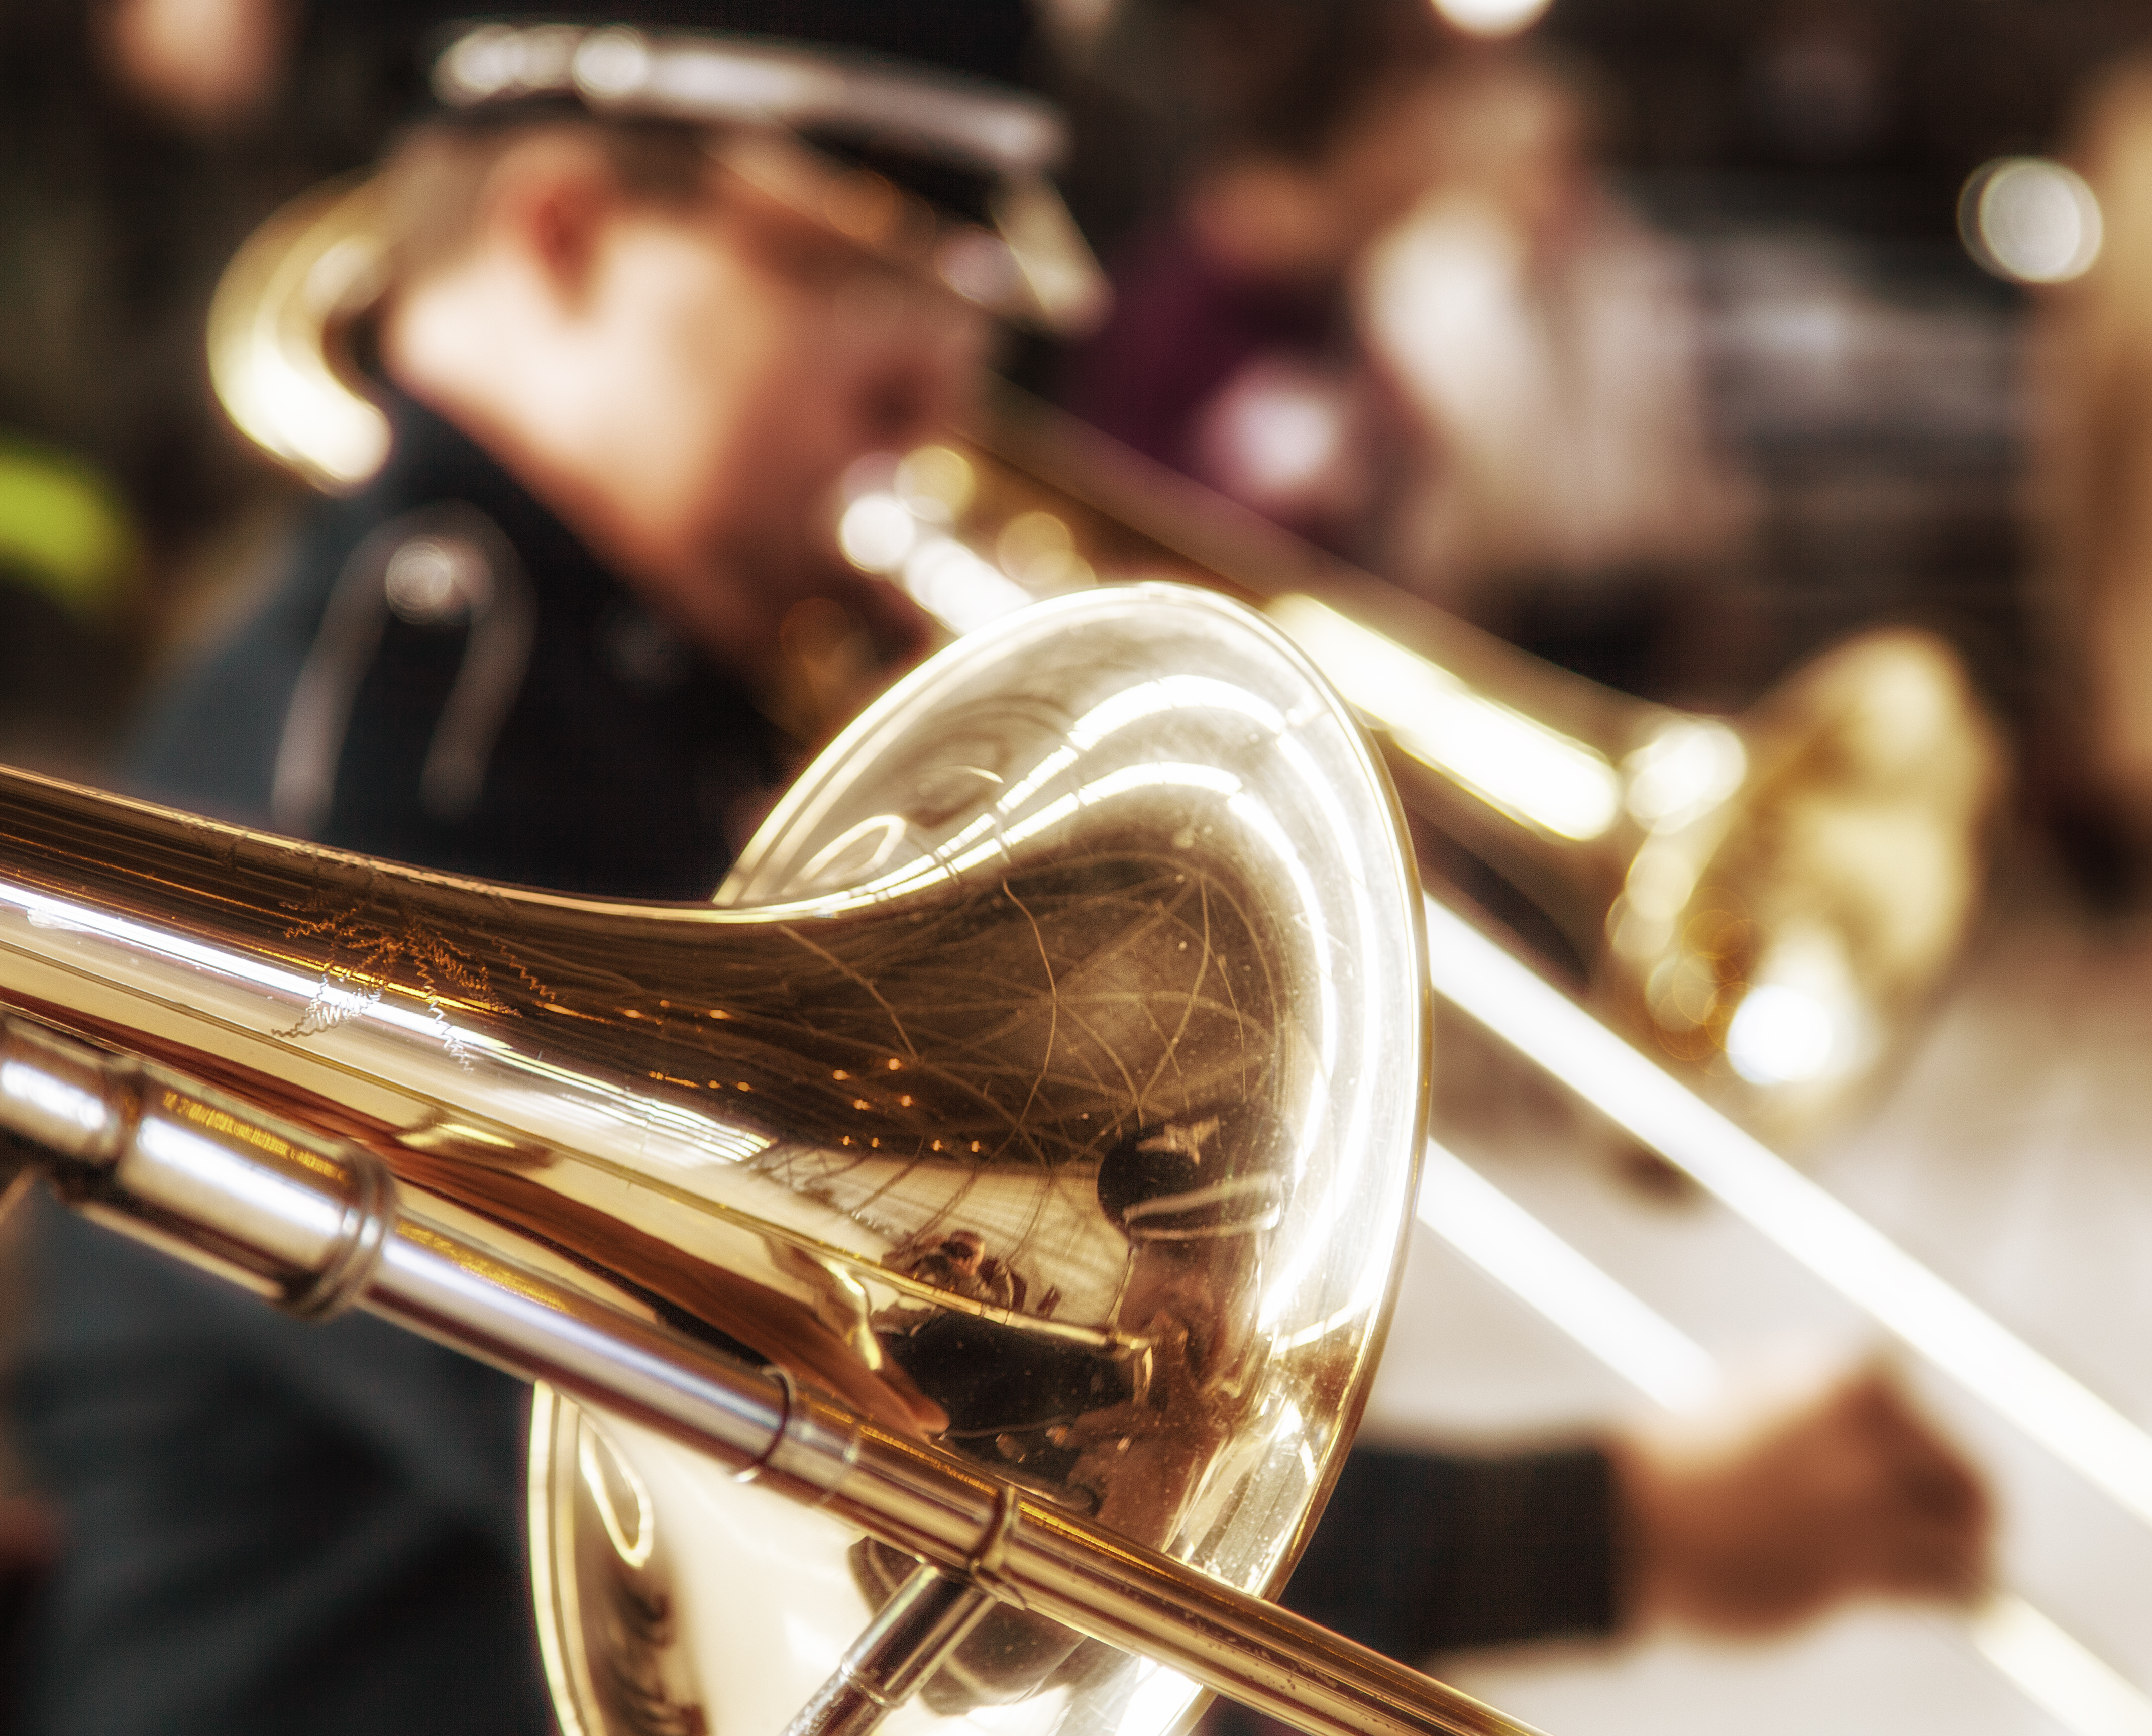
music, musician, musical instrument, trombone, saxophone, jazz, trumpet, tuba, bass guitar, 365, project365, 2013inphotos, classical music, brass instrument, string instrument, euphonium